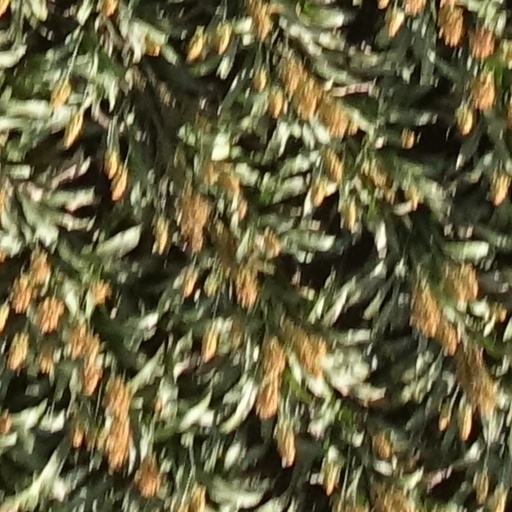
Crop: sorghum